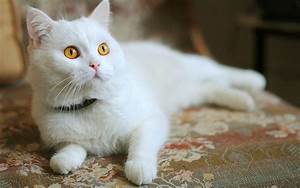
Label: gatto